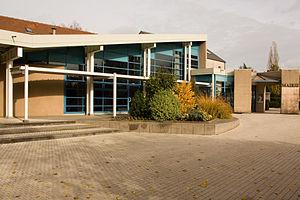
Évry-Courcouronnes est une commune nouvelle française, créée le 1ᵉʳ janvier 2019, issue de la fusion à cette date des communes d'Évry et Courcouronnes, préfecture du département de l’Essonne, dans la région Île-de-France.
Courcouronnes est une ancienne commune française située à vingt-sept kilomètres au sud de Paris, dans le département de l’Essonne en région Île-de-France.